Blue Bird K4

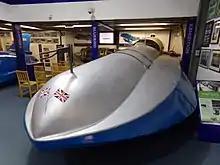
"Bluebird K4" today ("Lakeland Motor Museum" near Ulverston)

K4 was built by Vosper & Company as a replacement for "Blue Bird K3", which had set three other water speed records for Malcolm Campbell before the K4 was built. It also used the same Rolls-Royce R engine.